Lionel Collins

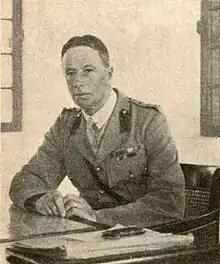
As commandant of the Indian Military College, 1935

Brigadier Lionel Peter Collins, (27 November 1878 – 28 September 1957) was an English cricketer and British Indian Army officer.